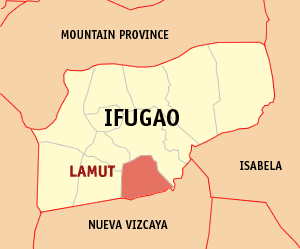
Lamut est une municipalité de la province d'Ifugao, aux Philippines.